A1 Steam Locomotive Trust

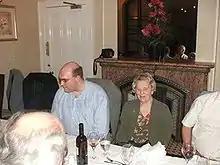
Dorothy Mather and Mark Allatt

Honorary Officers of the Trust include its President, Dorothy Mather (widow of the designer of the A1s A. H. Peppercorn) and the Vice President, Peter Townend, former Shed Master of the Kings Cross Top Shed, where his work brought him into contact with Peppercorn Class A1s in their running days.